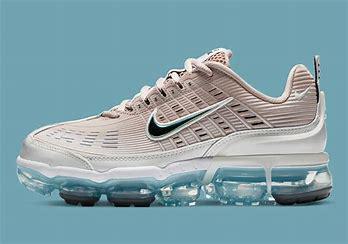
Brand: Nike
Model: Air Vapormax 360